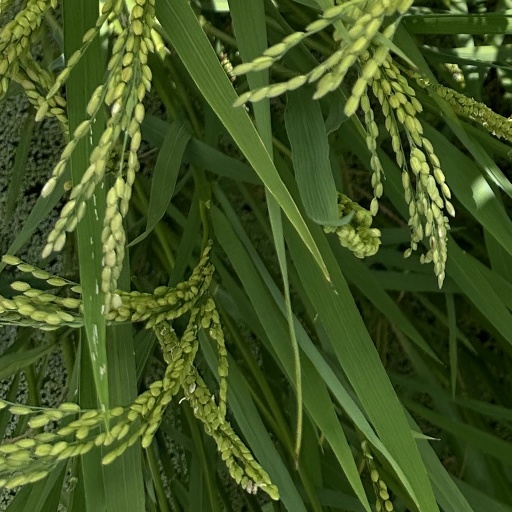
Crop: rice